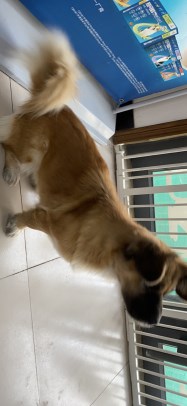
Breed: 3336-n000121-chinese_rural_dog